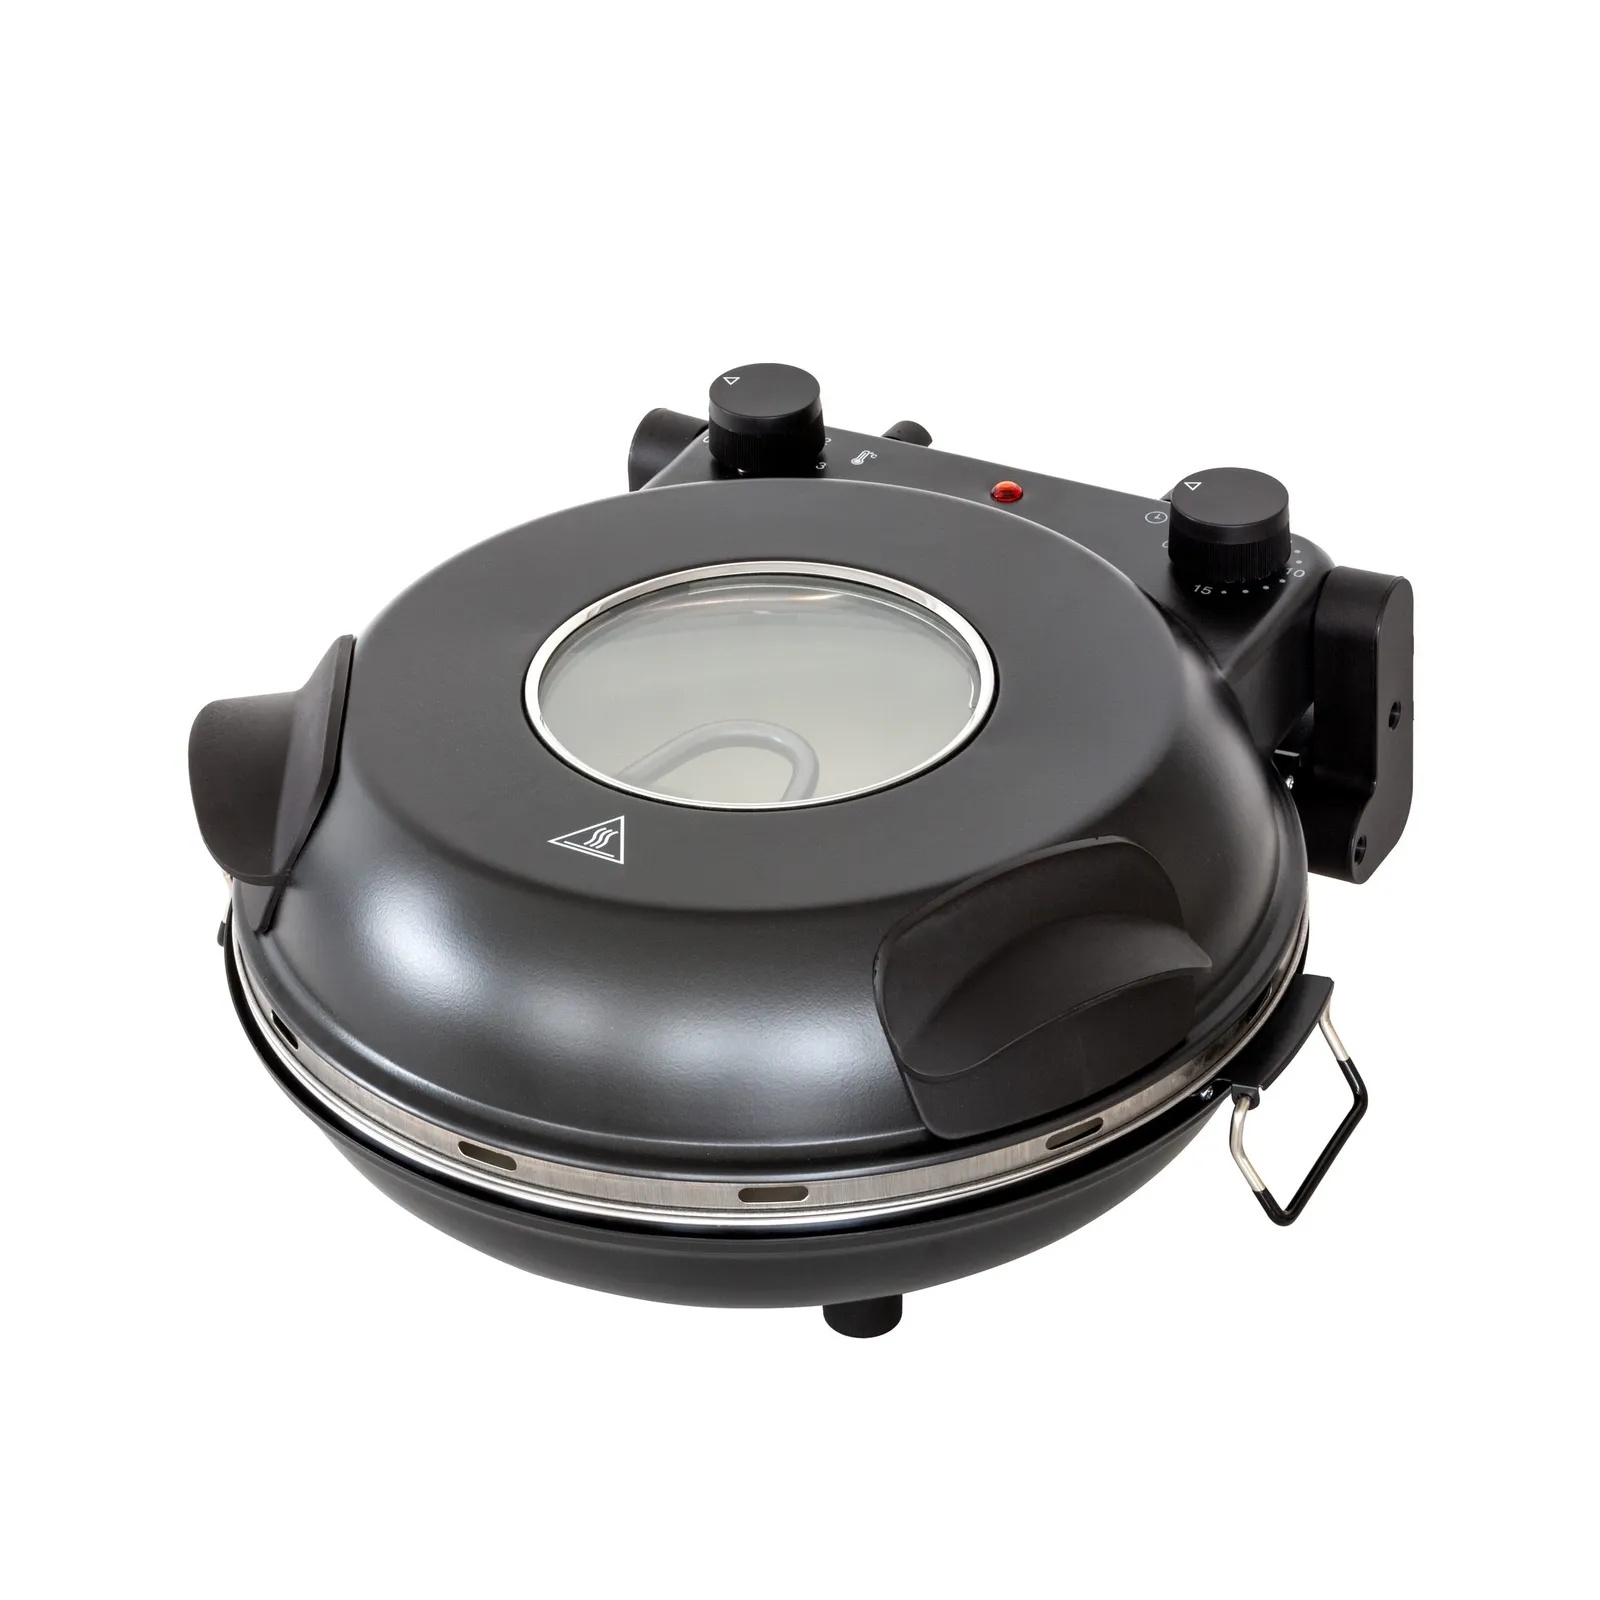
Healhty Choice 12-inch Electric Pizza Oven - Black POB400
PIZZA OVEN, 12 INCH, ROUND, THERMOSTAT, TIMER, VIEWING WINDOW, PIZZA STONE, REMOVABLE, BLACK COLOUR
Brand: Healthy Choice
Category: Home & Garden > Kitchen & Dining > Kitchen Appliances > Toasters & Grills > Pizza Makers & Ovens